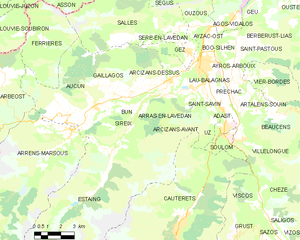
Arras-en-Lavedan
Kort over kommunen
Kort over kommunen
Arras-en-Lavedan er en landsby, der ligger i Pyrenæerne 5 km. vest for Argelès Gazost i dalen Val d'Azun, Frankrig.